New Life Fellowship Association

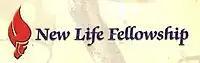
New Life Fellowship

New Life Fellowship Association, commonly known as New Life Fellowship (NLF), is a group of megachurches primarily located in India, that is characterised by adherence to the Holiness movement, Evangelicalism, and Biblical fundamentalism. New Life Fellowship Association Mumbai (Bombay) is a megachurch with 70,000 members.